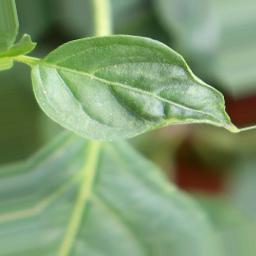
Label: mites_and_trips